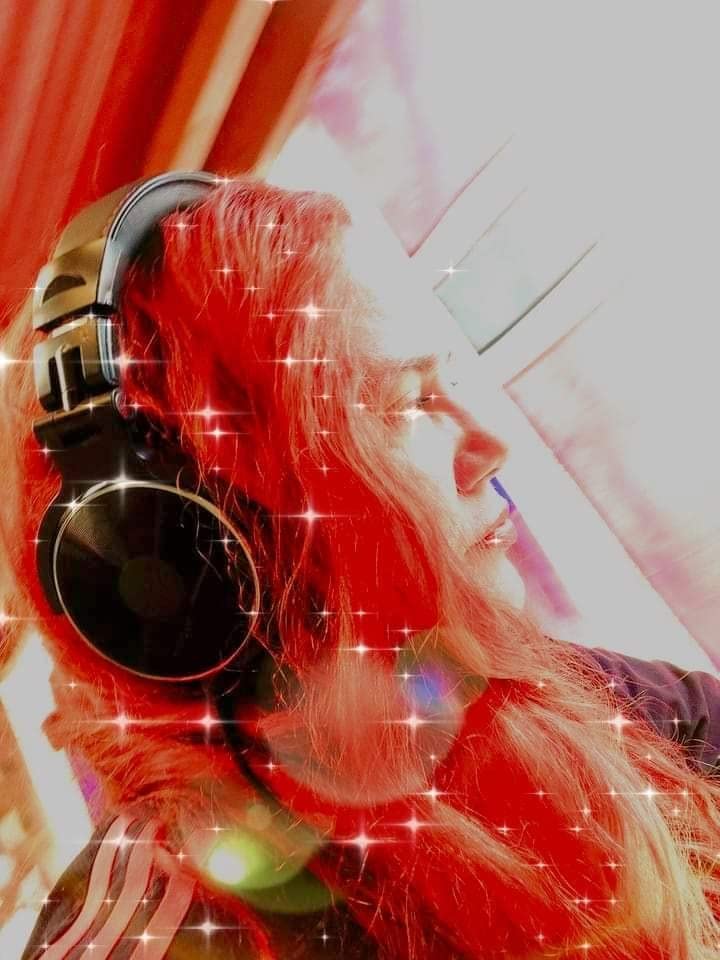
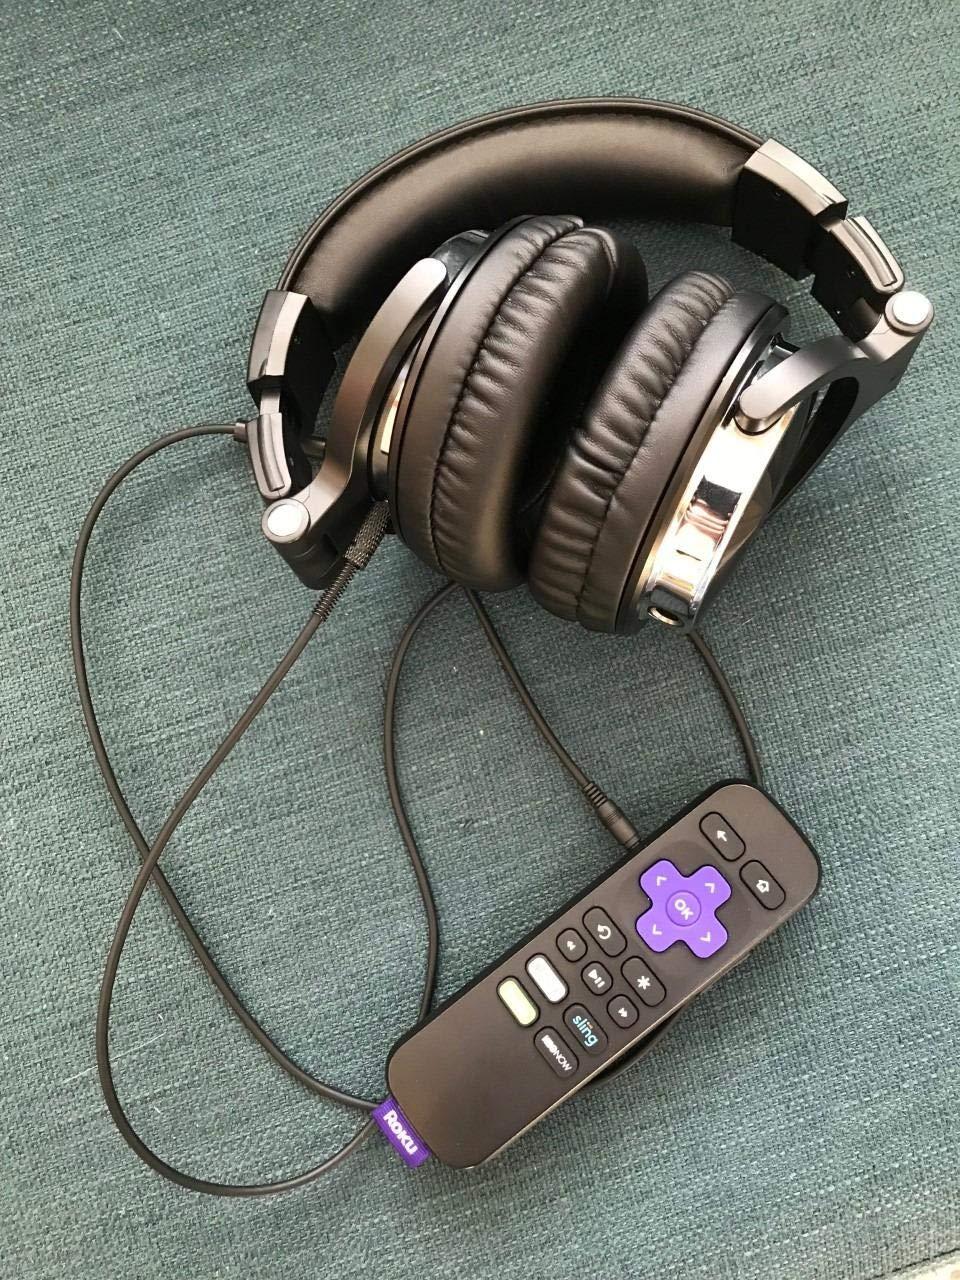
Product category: headphones
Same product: yes